Jelgava

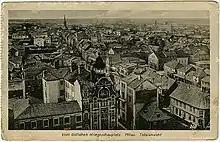
Jelgava in 1935: "From the Eastern Front - Mitau"

Mitau further expanded after the construction of its railway in 1868. The development of its infrastructure encouraged rural Latvians to migrate to the city, as merchants, craftsmen, teachers, and officials. By 1914 Mitau had over 45,000 inhabitants. However, Mitau suffered considerably after the outbreak of World War I in 1914. The spirited defence of Mitau by two battalions of the Latvian Home Guard in 1915 helped inspire the formation of the Latvian Rifles. German troops occupied the city during the war, and British prisoners of war, sent there as forced labour, suffered atrocious conditions and treatment. After the war, in 1919, Mitau became a battleground between Bolshevik Red Guards, German paramilitaries, and Latvian freedom-fighters. After the victory of the latter group in November 1919, Mitau renamed to Jelgava, became an important city in independent Latvia. In 1925 a sugar factory was built in Jelgava, the first such factory in Latvia. In 1939 Jelgava Academy of Agriculture opened in the Jelgava Palace.